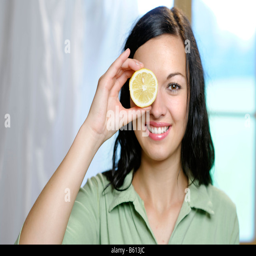
young women holding a slice of lemon in front of eye , vitamin c